Historiography in the Middle Ages

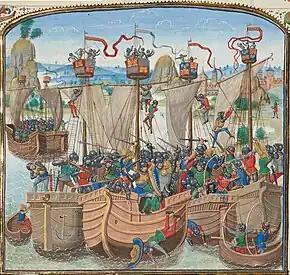
Battle of La Rochelle. Miniature from the manuscript of Froissart Bibliothèque Nationale de France, BNF FR 2643

According to R. Sprandel, national historiography in the 13th century experienced two major periods of growth: around 1200 and after 1275. In France, the most notable historical work was "Speculum historiale" ("Historical Mirror") by Vincent of Beauvais, part of his vast encyclopedia "Speculum maius" ("Great Mirror"), which also included sections on natural history and theology. Described by O. Weinstein as a compilation of a highly erudite and industrious monk, the work is remarkable for its scale—estimated at over 1.2 million words. Vincent, serving as court reader to King Louis IX, had access to the royal library and compiled material from hundreds of manuscripts with the help of a team of editors. Following Helinand’s example, Vincent systematically cited sources, establishing a method of quotation separation that prefigured the scholarly footnotes and endnotes of Renaissance humanism. The "Speculum historiale" was later translated into French, Catalan, and Flemish, widely copied, and illustrated. The Basilica of Saint-Denis functioned as a key center of French historiography. In 1274, the monk Primat presented a French translation of Latin chronicles to King Philip III. This formed the basis of the "Grandes Chroniques de France", expanded until the 15th century. Among its contributors was Guillaume de Nangis, who drew on Vincent’s "Mirror". Written in the vernacular, the "Grandes Chroniques" made national history accessible to a broader educated audience and significantly influenced French historical consciousness.